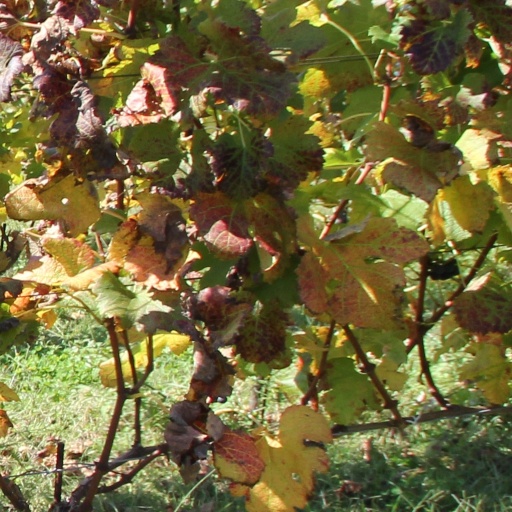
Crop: grape